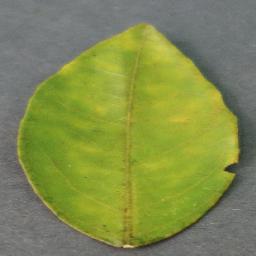
Label: Orange___Haunglongbing_(Citrus_greening)